Women's rights

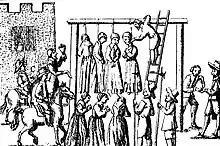
An image of suspected witches being hanged in England, published in 1655

In overall Europe during the Middle Ages, women were inferior to men in legal status. Throughout medieval Europe, women were pressured to not attend courts and leave all legal business affairs to their husbands. In the legal system, women were regarded as the property of men so any threat or injury to them was the duty of their male guardians.